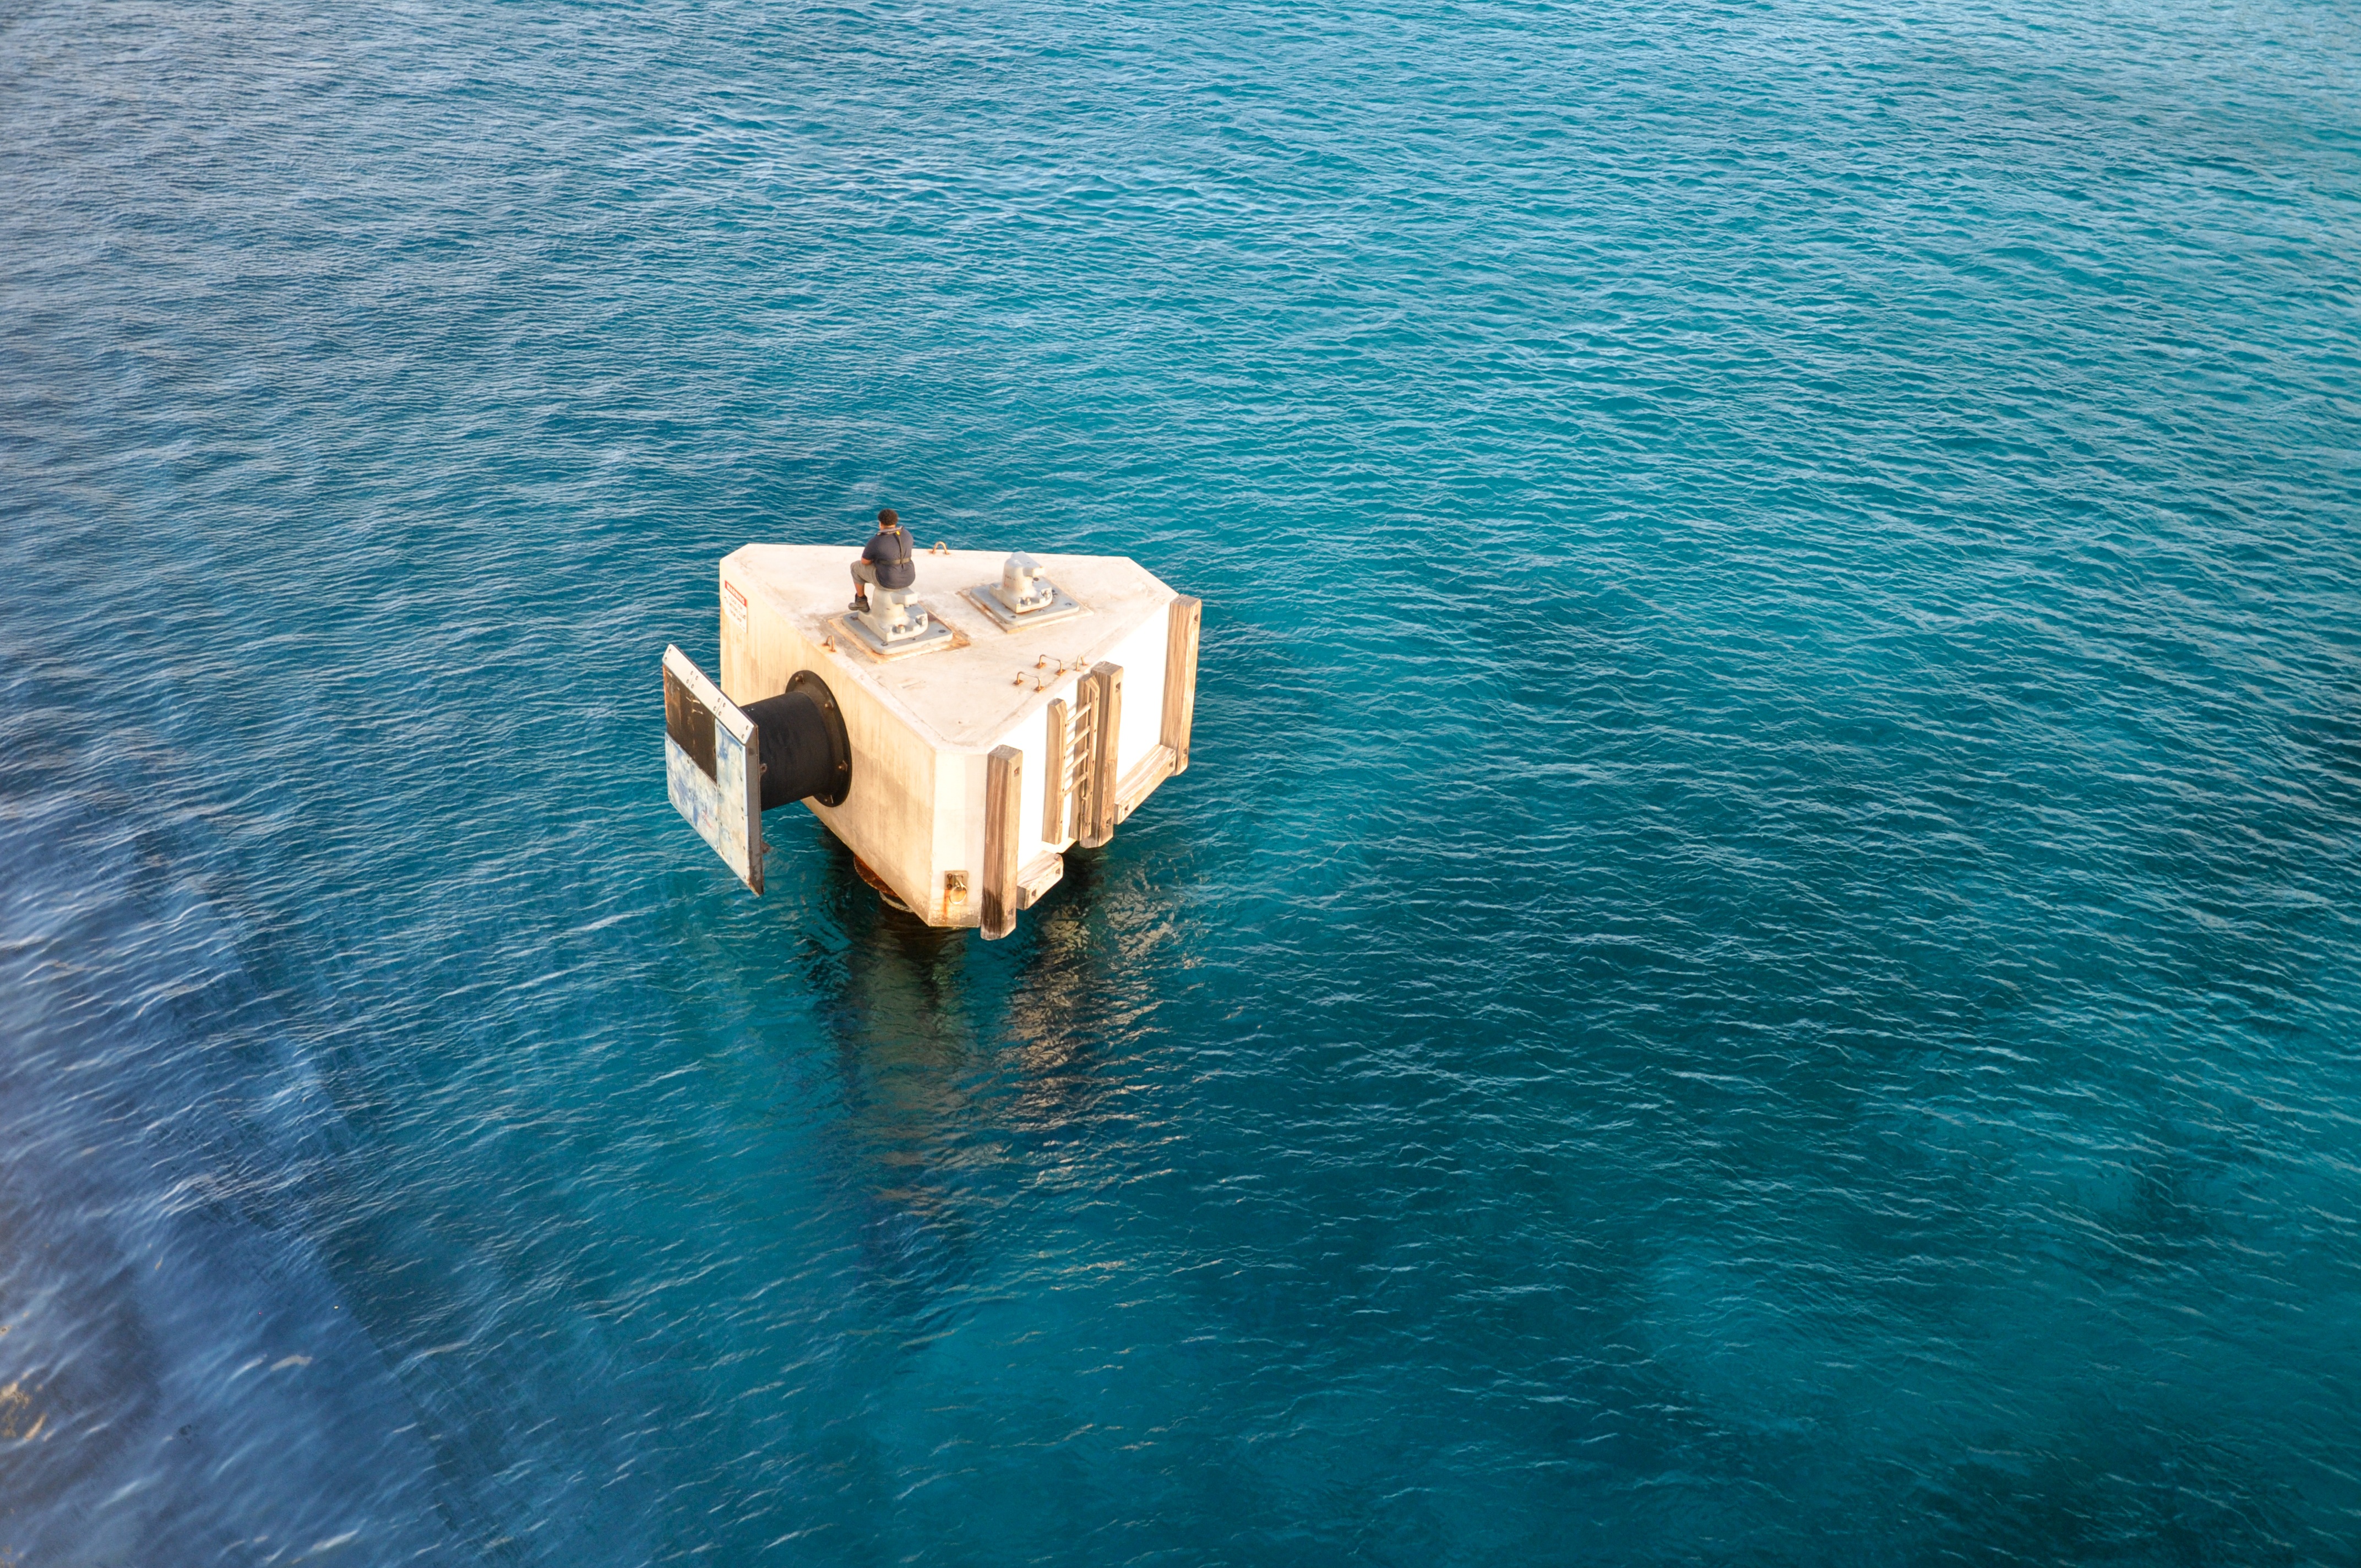
working, sea, coast, water, ocean, pier, vehicle, bay, harbor, port, lonely, terrain, maritime, islet